Andy Comerford

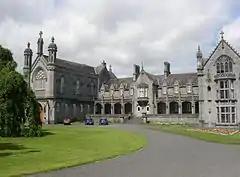
St. Kieran's College.

During his secondary schooling at St. Kieran's College in Kilkenny, Comerford played in all grades of hurling before joining the college's senior hurling team in his final two years. On 15 April 1989, he lined out at right wing-forward when St. Kieran's College drew 1-07 apiece with Birr CBS in the Leinster final. Comerford retained his position for the replay a week later and claimed his first winners' medal following the 2–11 to 1–09 victory. On 7 May 1989, he won an All-Ireland medal after scoring a vital goal from right wing-forward in the 3–05 to 1–09 defeat of St. Flannan's College in the final.